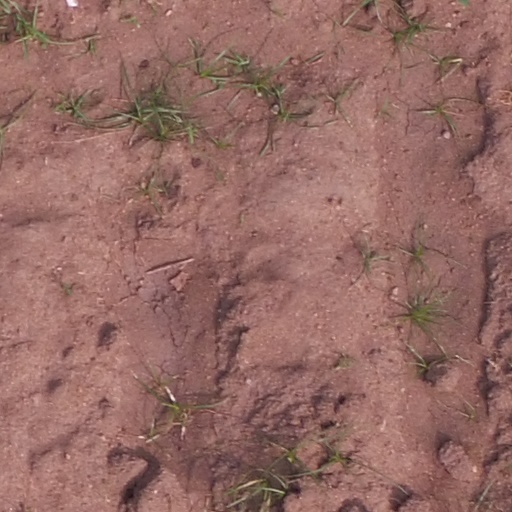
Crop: maize; corn